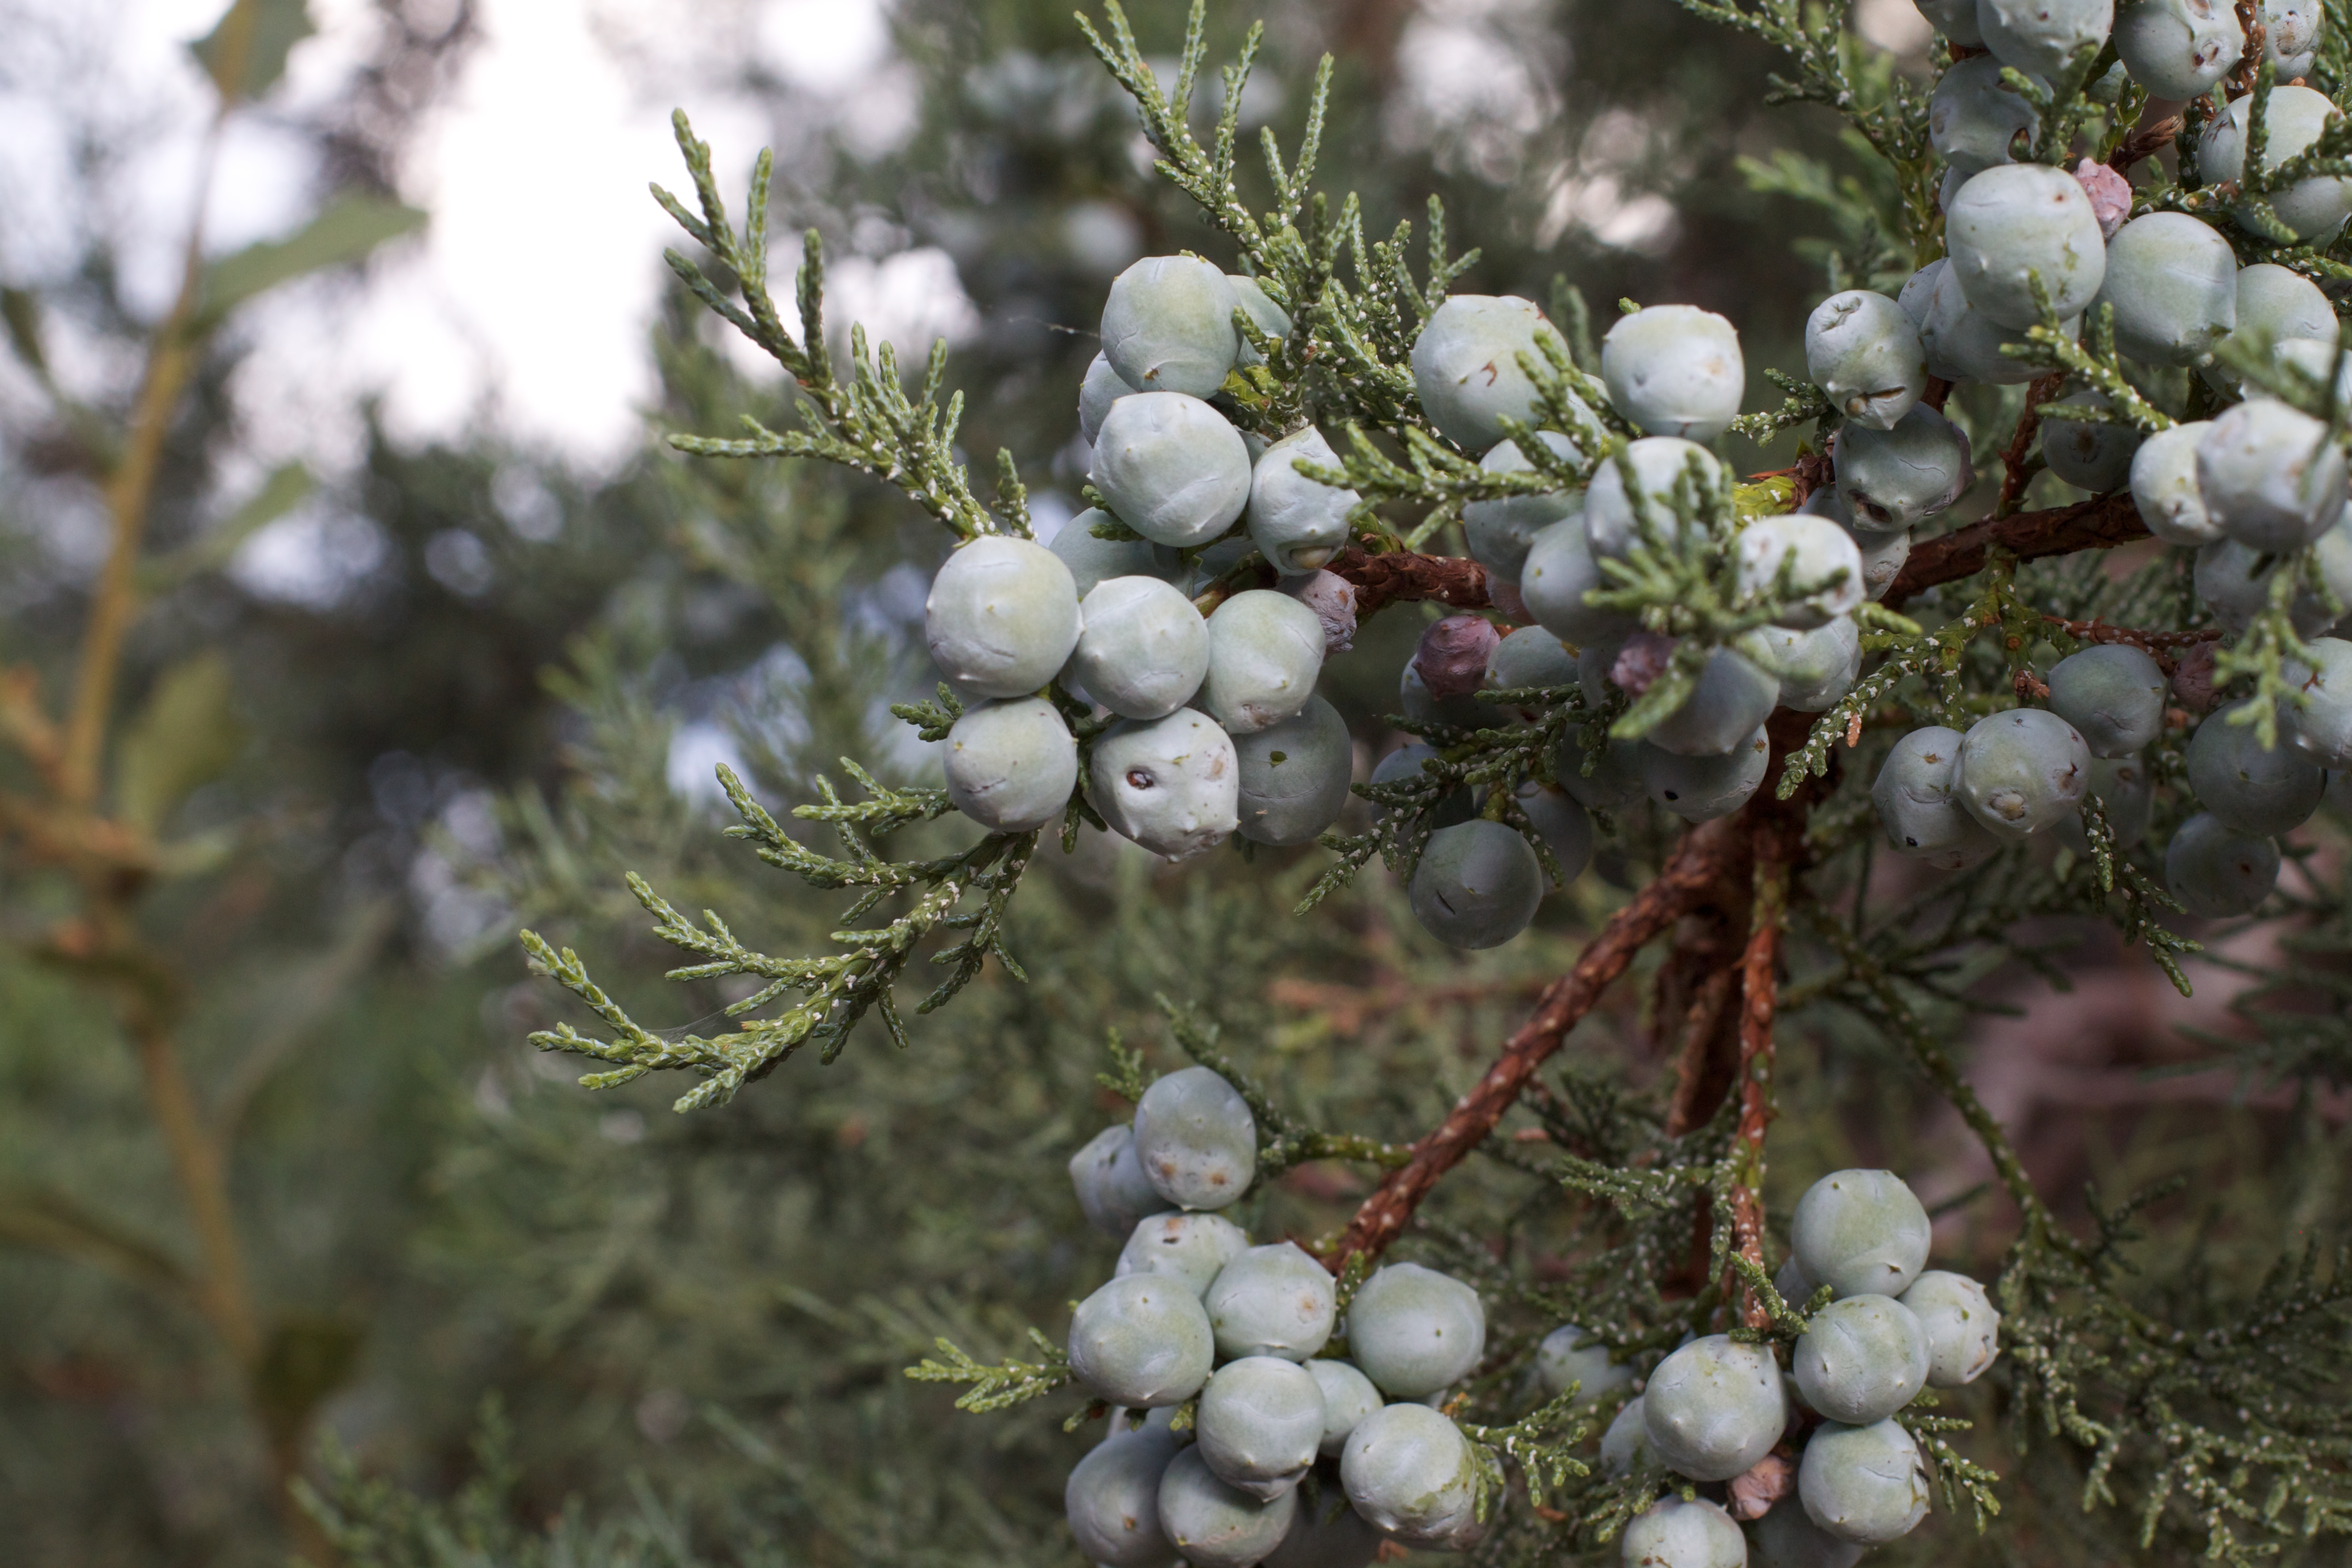
tree, branch, blossom, plant, fruit, berry, flower, food, produce, evergreen, shrub, prunus spinosa, flowering plant, woody plant, land plant